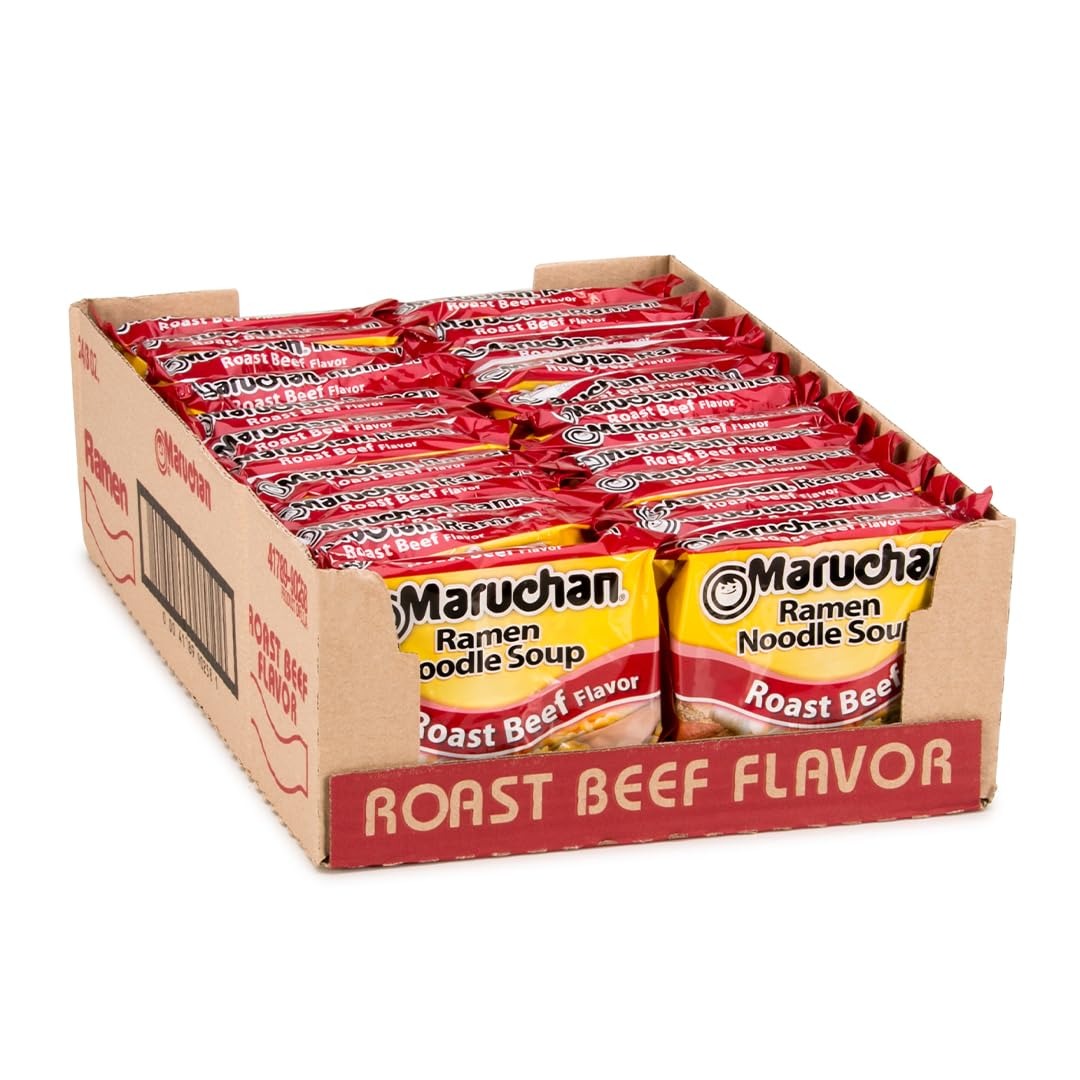
Item Name: Maruchan Ramen Roast Beef, Instant Ramen Noodles, Ready to Eat Meals, 3 Oz, 24 Count
Bullet Point 1: COOKS IN 3 MINUTES: Cooking Directions: 1.) Boil 2 cups of water in a saucepan, add noodles and cook for 3 minutes stirring occasionally. 2.) Turn off heat, add contents of seasoning packet, stir well for 1 minute until seasoning is fully dissolved. Makes 2, 8 oz. servings. 3.) Product is very hot. Allow to cook, serve and enjoy.
Bullet Point 2: PACKED WITH FLAVOR: Roast beef flavor. Who says roast beef is only good in sandwiches? Enjoy all the same juicy, meaty flavor in a bowl.
Bullet Point 3: FAMILY FAVORITE: Maruchan ramen is one of the nation's favorite ramen soup brands. Maruchan offers a wide variety of delicious Ramen flavors including less sodium Ramen and authentic ethnic flavor products. Maruchan Ramen makes a creative addition to any recipe. The possibilities are endless.
Bullet Point 4: GREAT COLLEGE GIFT: Ramen is a staple snack for college kids so help feed their late-night study cravings with Maruchan ramen! Send a snack care package to your college student.
Bullet Point 5: SIZE: 24 pack/count of 3 oz units
Value: 72.0
Unit: Ounce

Price: 1.5